Edin Salkić

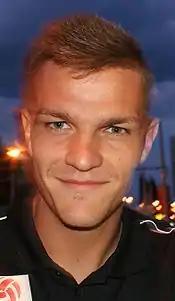
Salkić with Sturm Graz

Edin Salkić (born 16 June 1989) is an Austrian footballer who plays as a forward for Austrian club USV Kettlasbrunn.